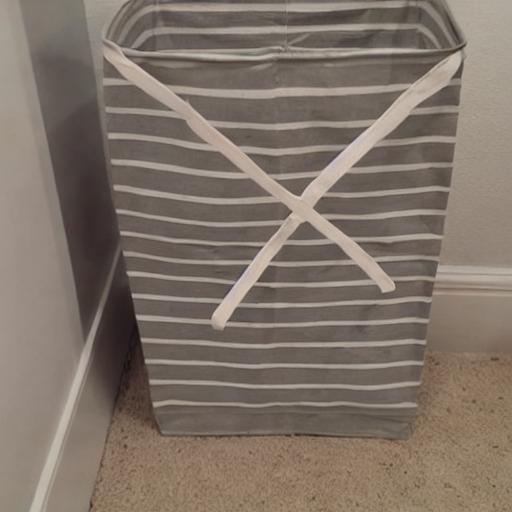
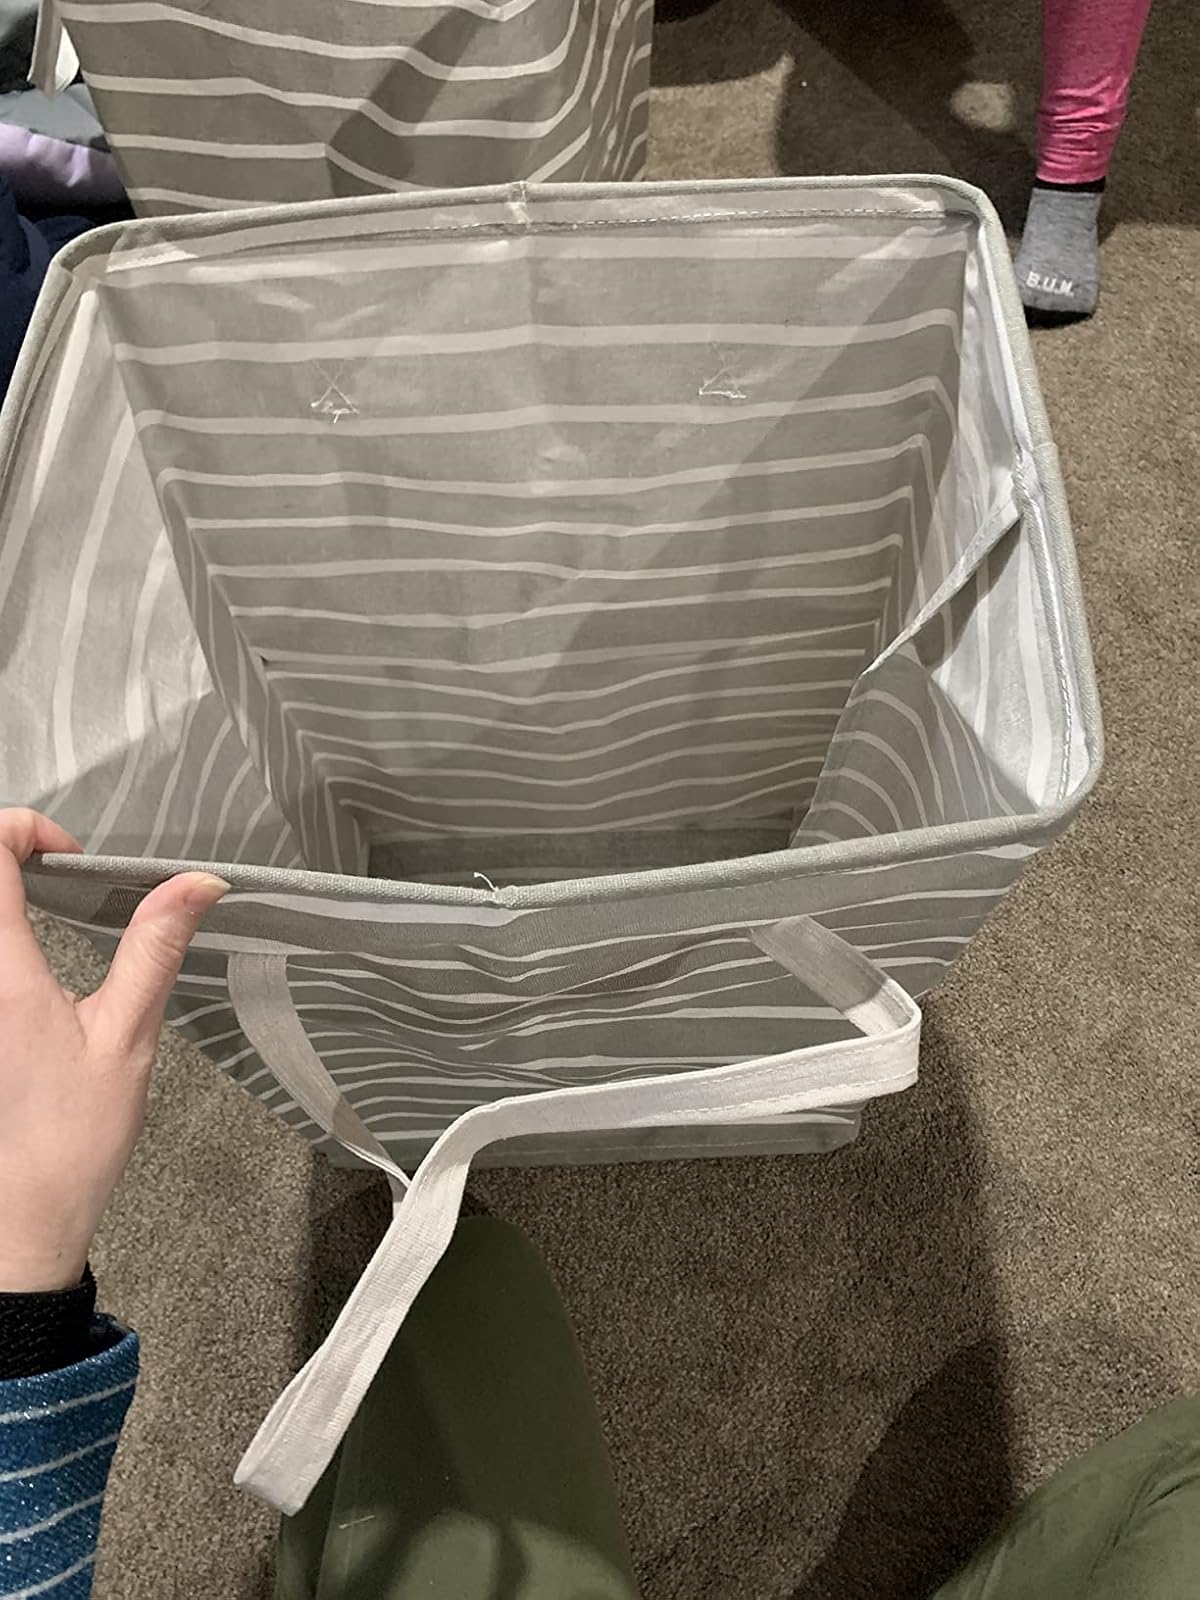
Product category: items_hamper
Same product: no